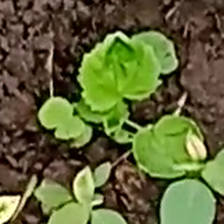
Weed species: Little_Mallow(Malva parviflora)